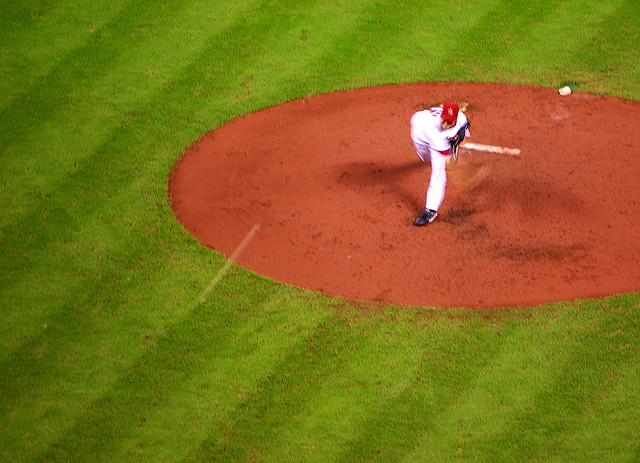
một cầu thủ ném bóng vừa thực hiện xong cú ném bóng